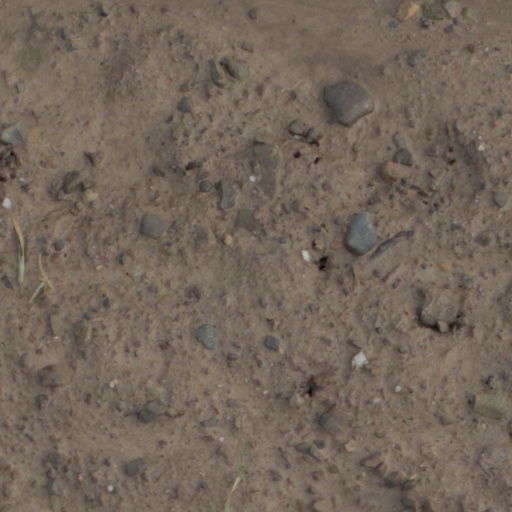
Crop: wheat